Salles des Croisades

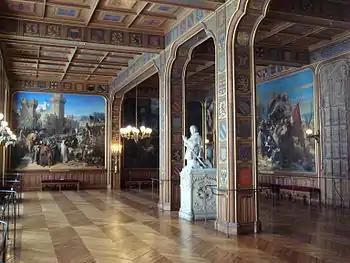
Salle des Croisades, Versailles.

The Salles des Croisades ("Hall of Crusades") is a set of rooms located in the north wing of the Palace of Versailles.